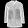
Label: Dress